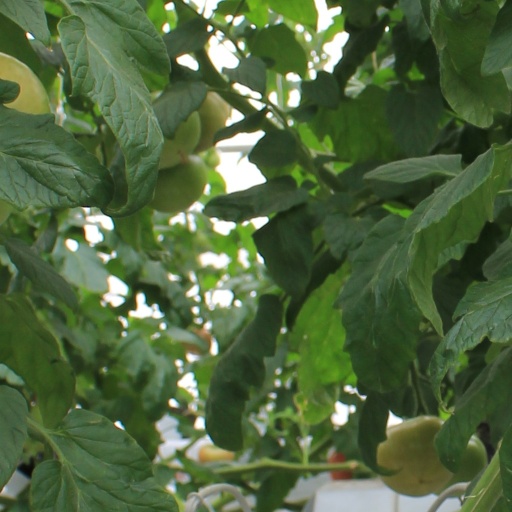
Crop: tomato